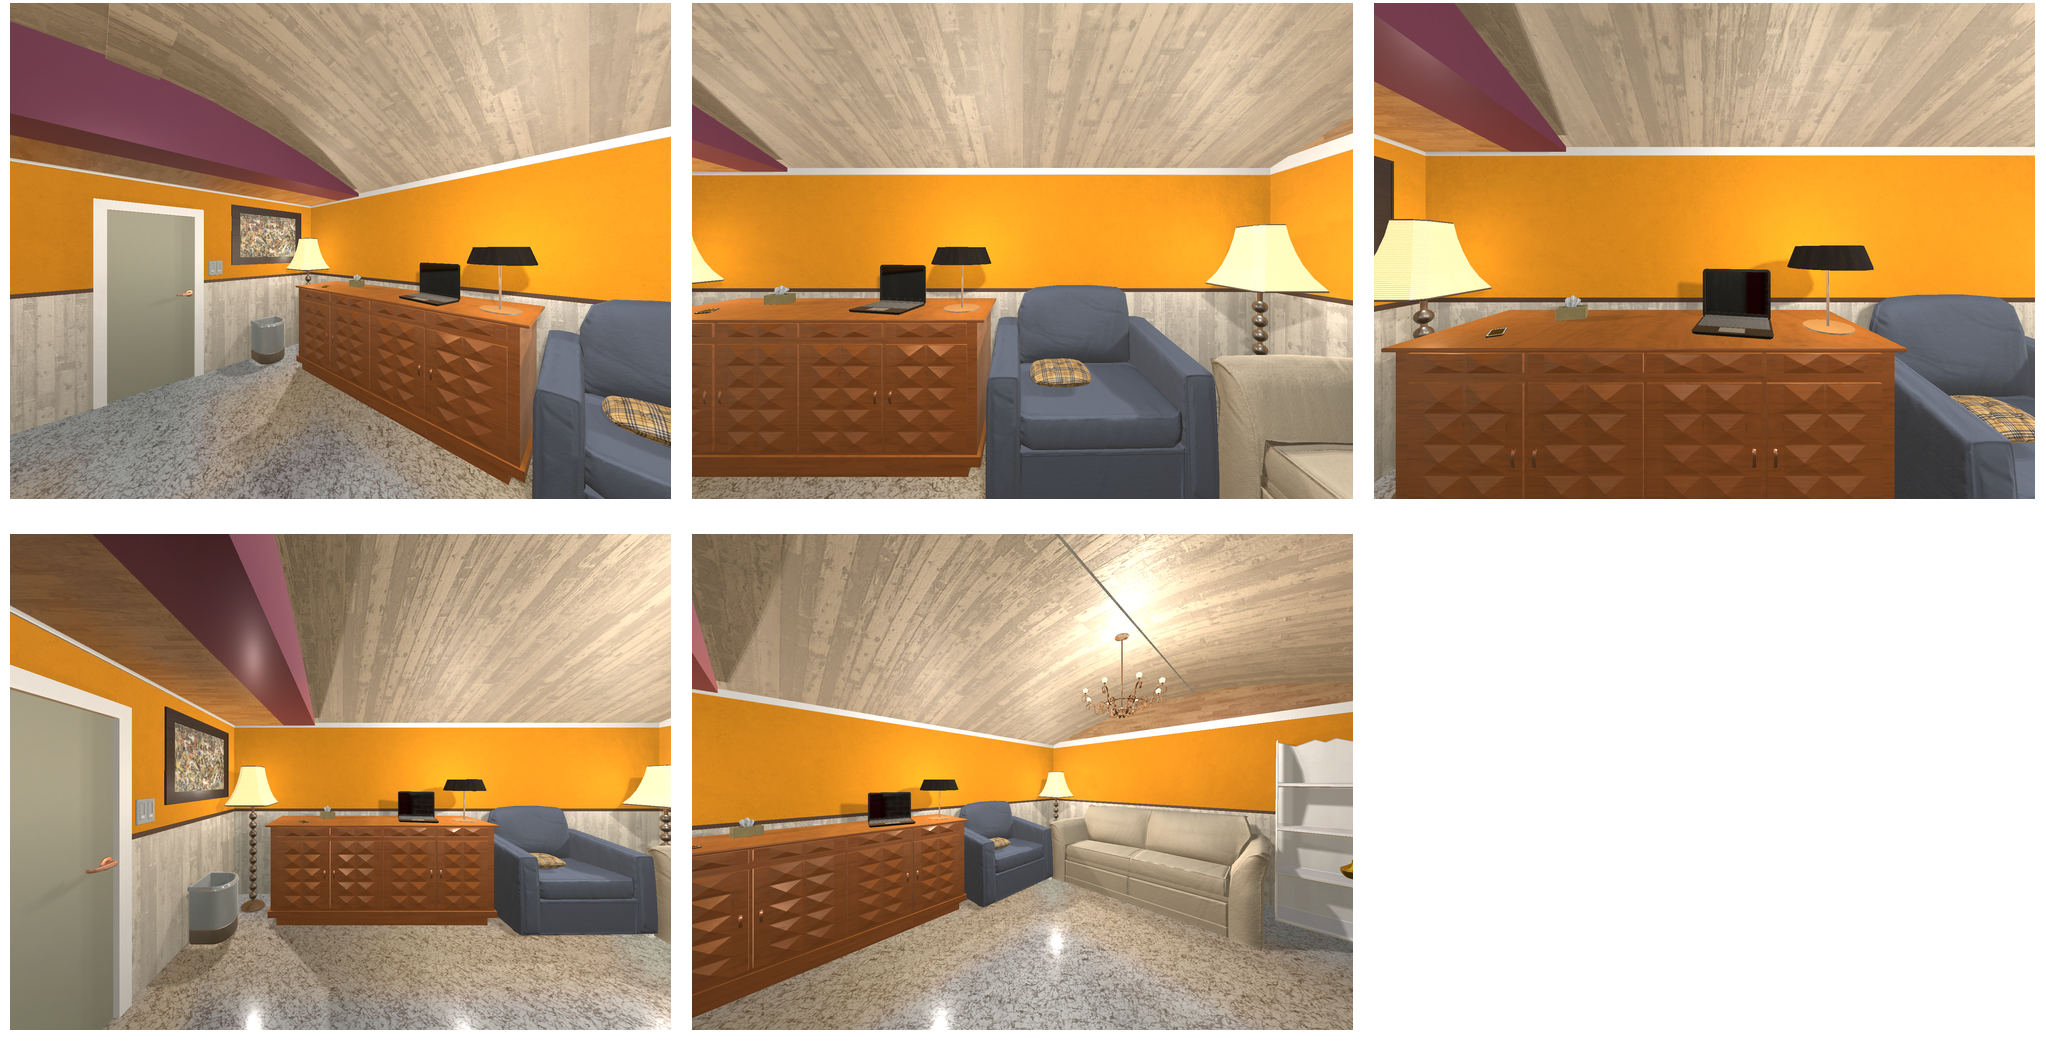Task instruction: Open the dresser.
Answer: {"task_instruction": "Open the dresser.", "nodes": ["dresser", "handle1", "handle2", "handle3", "handle4"], "edges": [{"functional_relationship": "openorclose", "object1": "handle1", "object2": "dresser", "spatial_relations": ["close", "in_front_of"], "is_touching": true}, {"functional_relationship": "openorclose", "object1": "handle2", "object2": "dresser", "spatial_relations": ["close", "in_front_of"], "is_touching": true}, {"functional_relationship": "openorclose", "object1": "handle3", "object2": "dresser", "spatial_relations": ["close", "in_front_of"], "is_touching": true}, {"functional_relationship": "openorclose", "object1": "handle4", "object2": "dresser", "spatial_relations": ["close", "in_front_of"], "is_touching": true}], "action_type": "pull", "function_type": "open_close_control"}